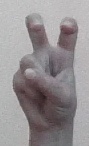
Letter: toot